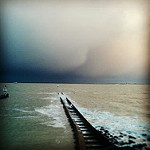
Label: sea